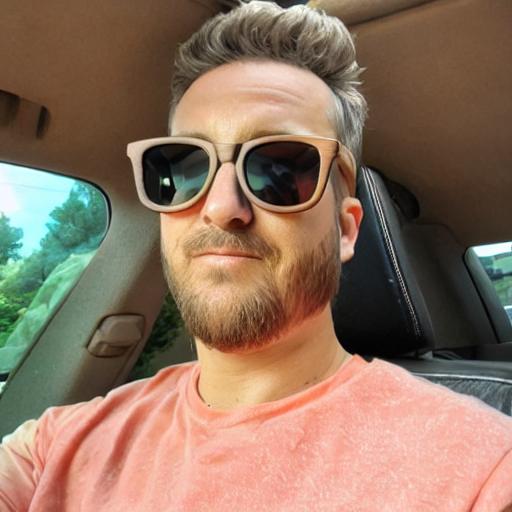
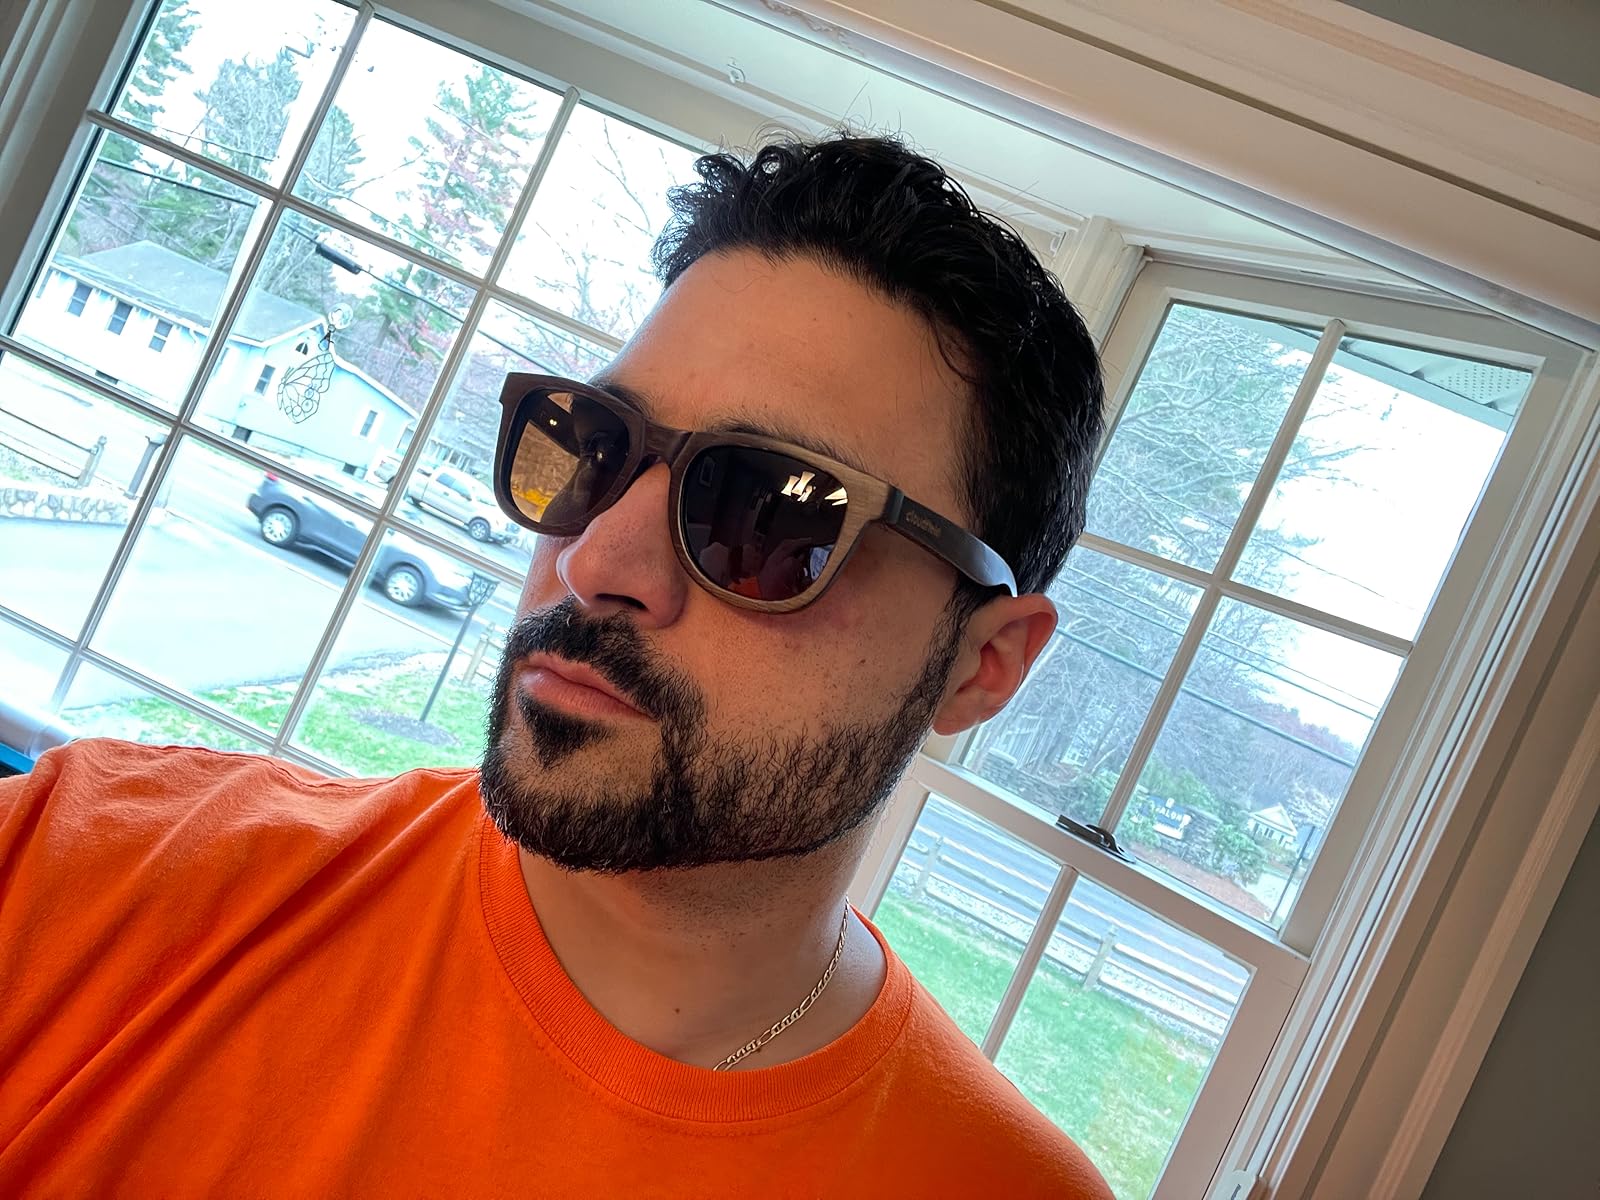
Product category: accessories_sunglasses
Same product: no